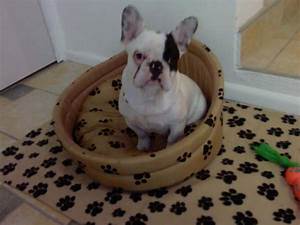
Label: dog